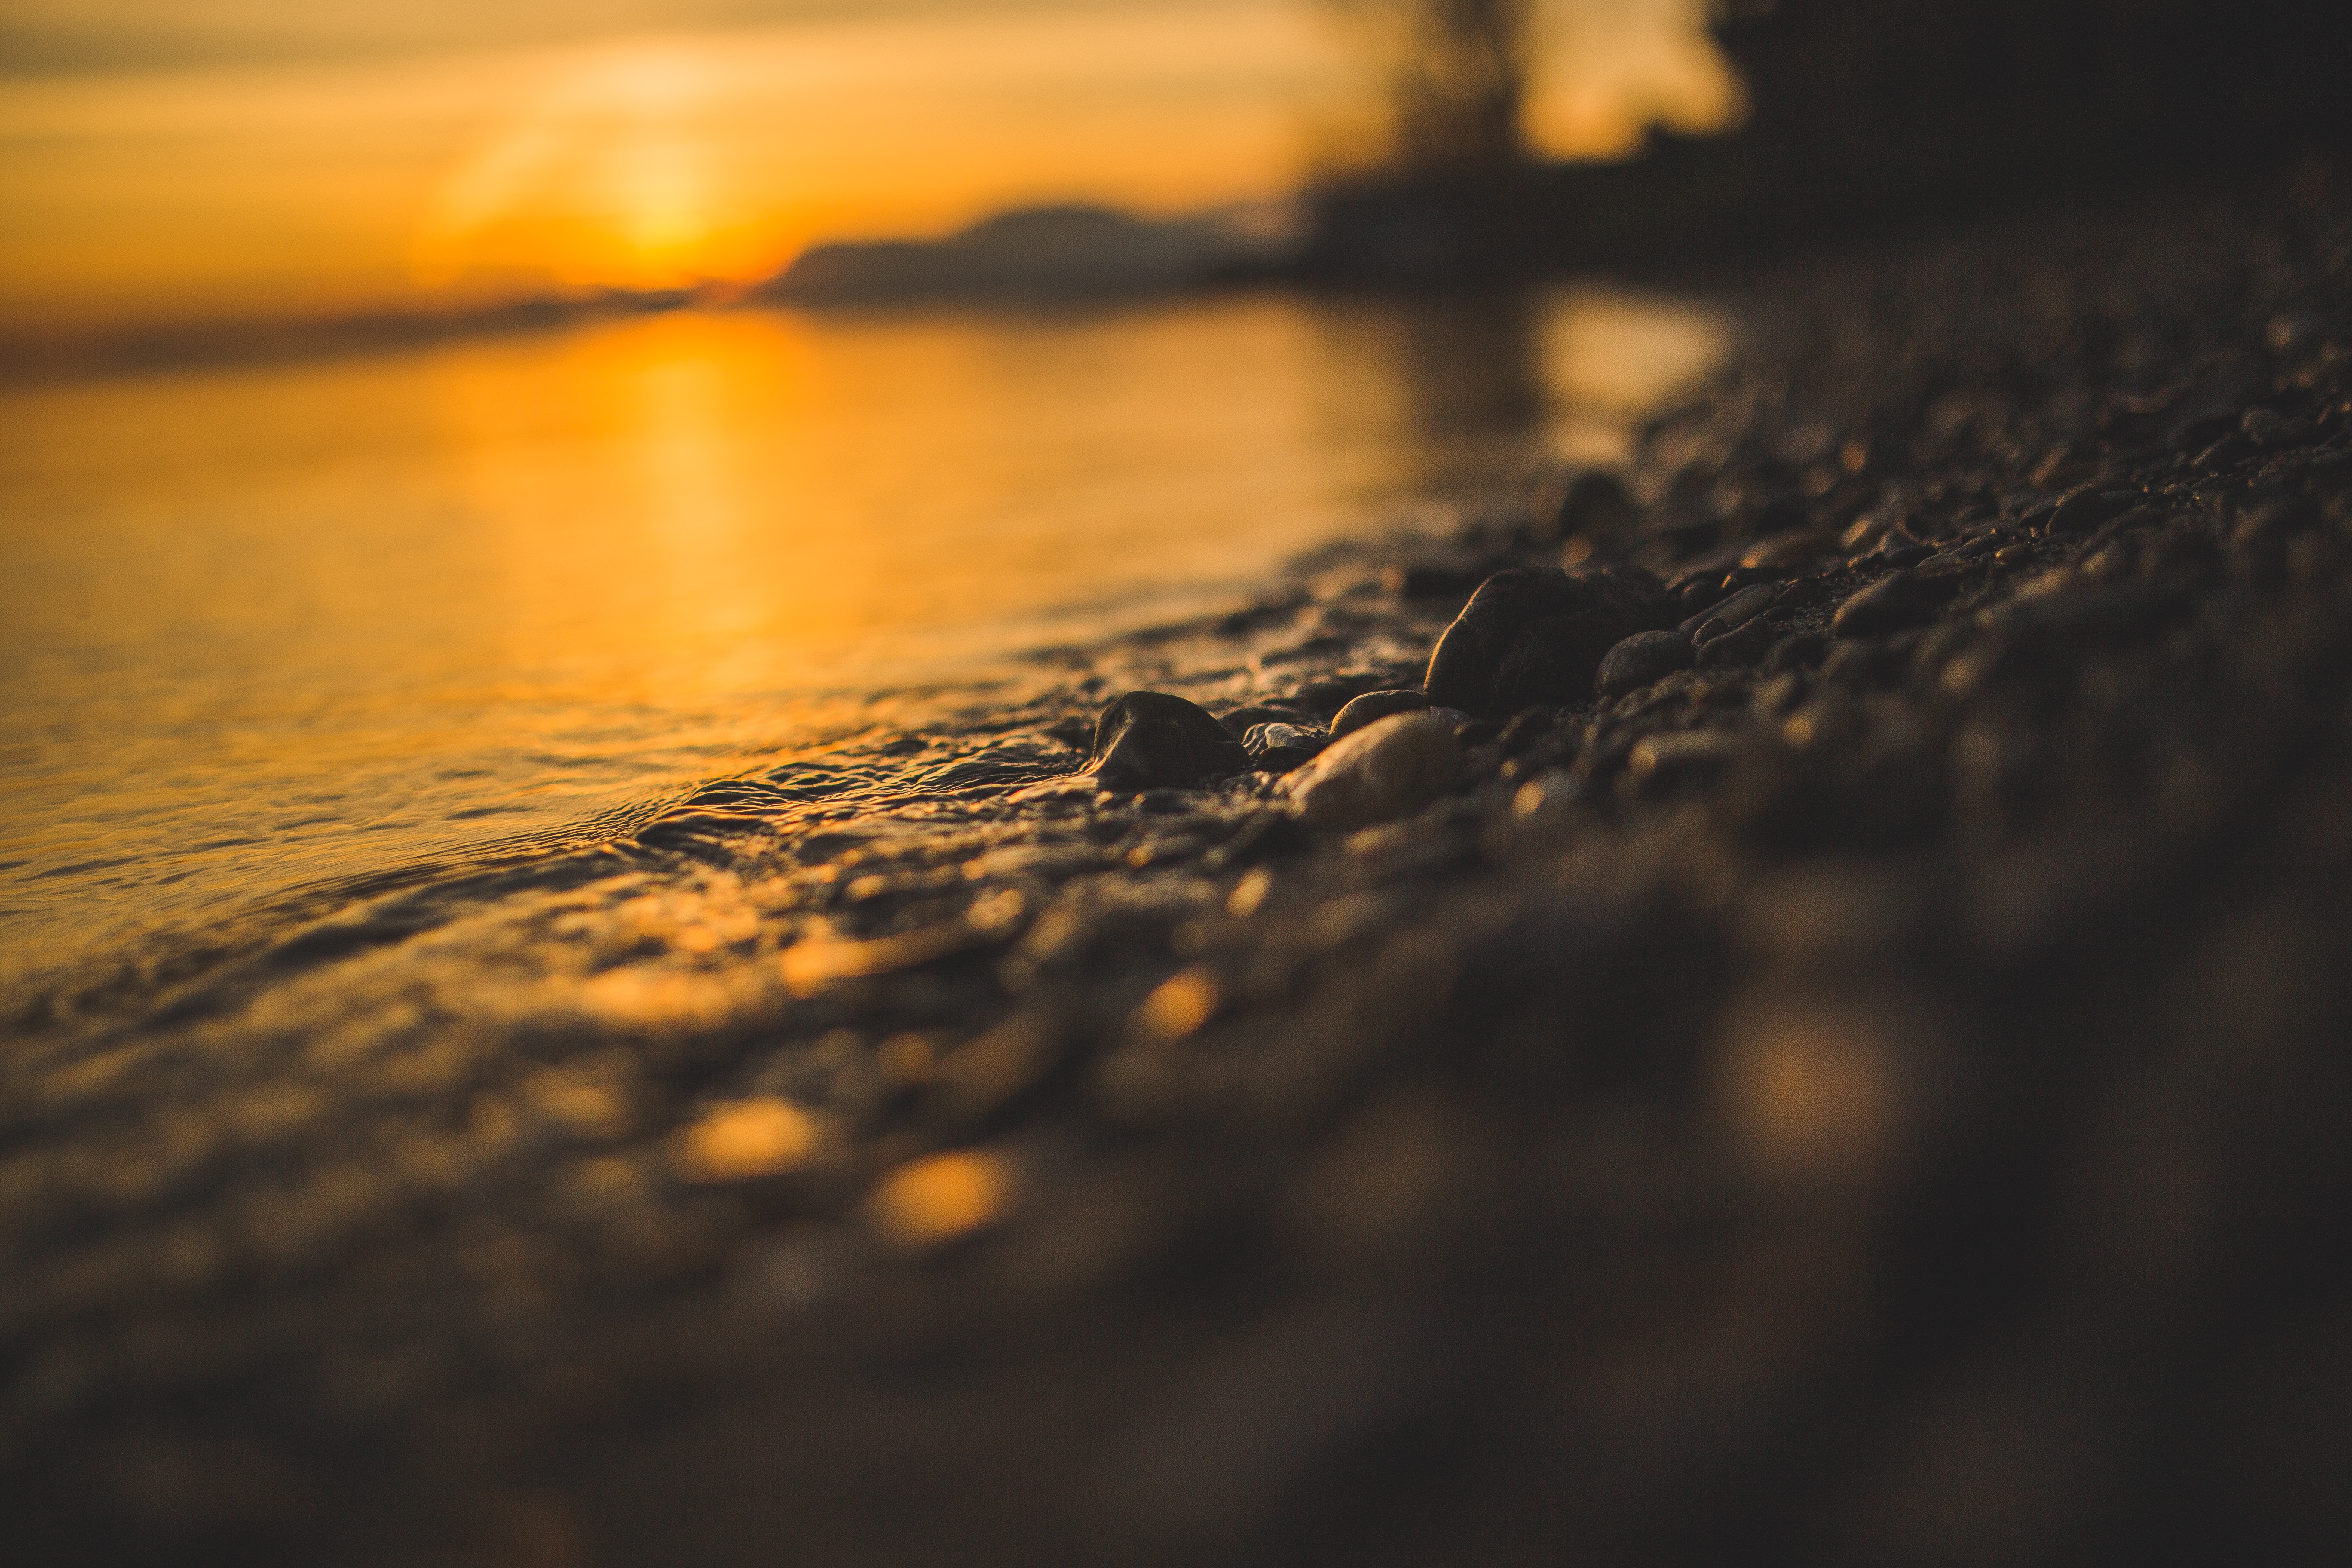
sky, water, horizon, sea, cloud, ocean, sunset, wave, morning, sunrise, yellow, evening, orange, reflection, sunlight, calm, shore, afterglow, coast, sun, atmosphere, wind wave, beach, tree, photography, rock, dusk, dawn, vacation, wood, landscape, sound, coastal and oceanic landforms, meteorological phenomenon